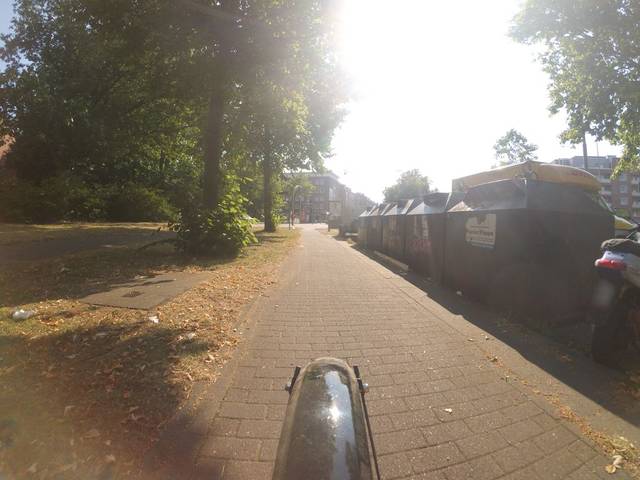
Region: Germany
Coordinates: 53.559, 10.039